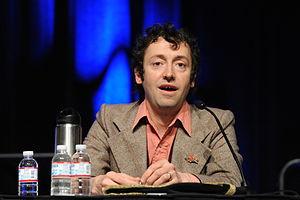
Daniel James à la Game Developers Conference en 2011 (deuxième jour).